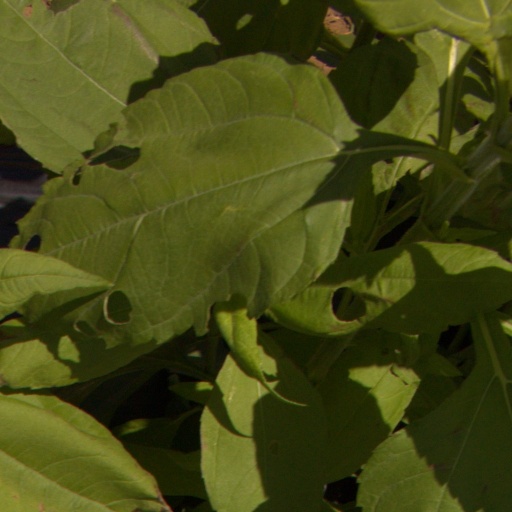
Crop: Jerusalem artichoke